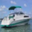
Label: ship